Berg and Alexandra

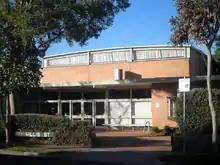
Public Hall designed by Raymond & Berg for the Sandringham City Council in 1967. Now the Hampton Community Centre.

Douglas Alexandra, born Diomedes Alexandratos, graduated from Caulfield Grammar in 1940 and worked in drafting and land surveying offices until December 1942 when he joined the RAAF. His plane was shot down during a Lancaster mission and he was incarcerated for one year in the German war camp Stalag Luft III. Discharged from the RAAF in 1946, he began a Bachelor of Architecture at the University of Melbourne. After graduating Alexandra opened his own firm and soon established himself as one of ‘Melbourne’s first post-war modernist architects’. Alexandra designed a series of residences and two kindergartens, one in Beaumaris (1956) and one in Burwood (1957), as well as a regional art gallery and library complex in Hamilton, Victoria. During the 1950s Alexandra lectured in design at the University of Melbourne, alongside Raymond Berg, before the two went into practice together in 1962.